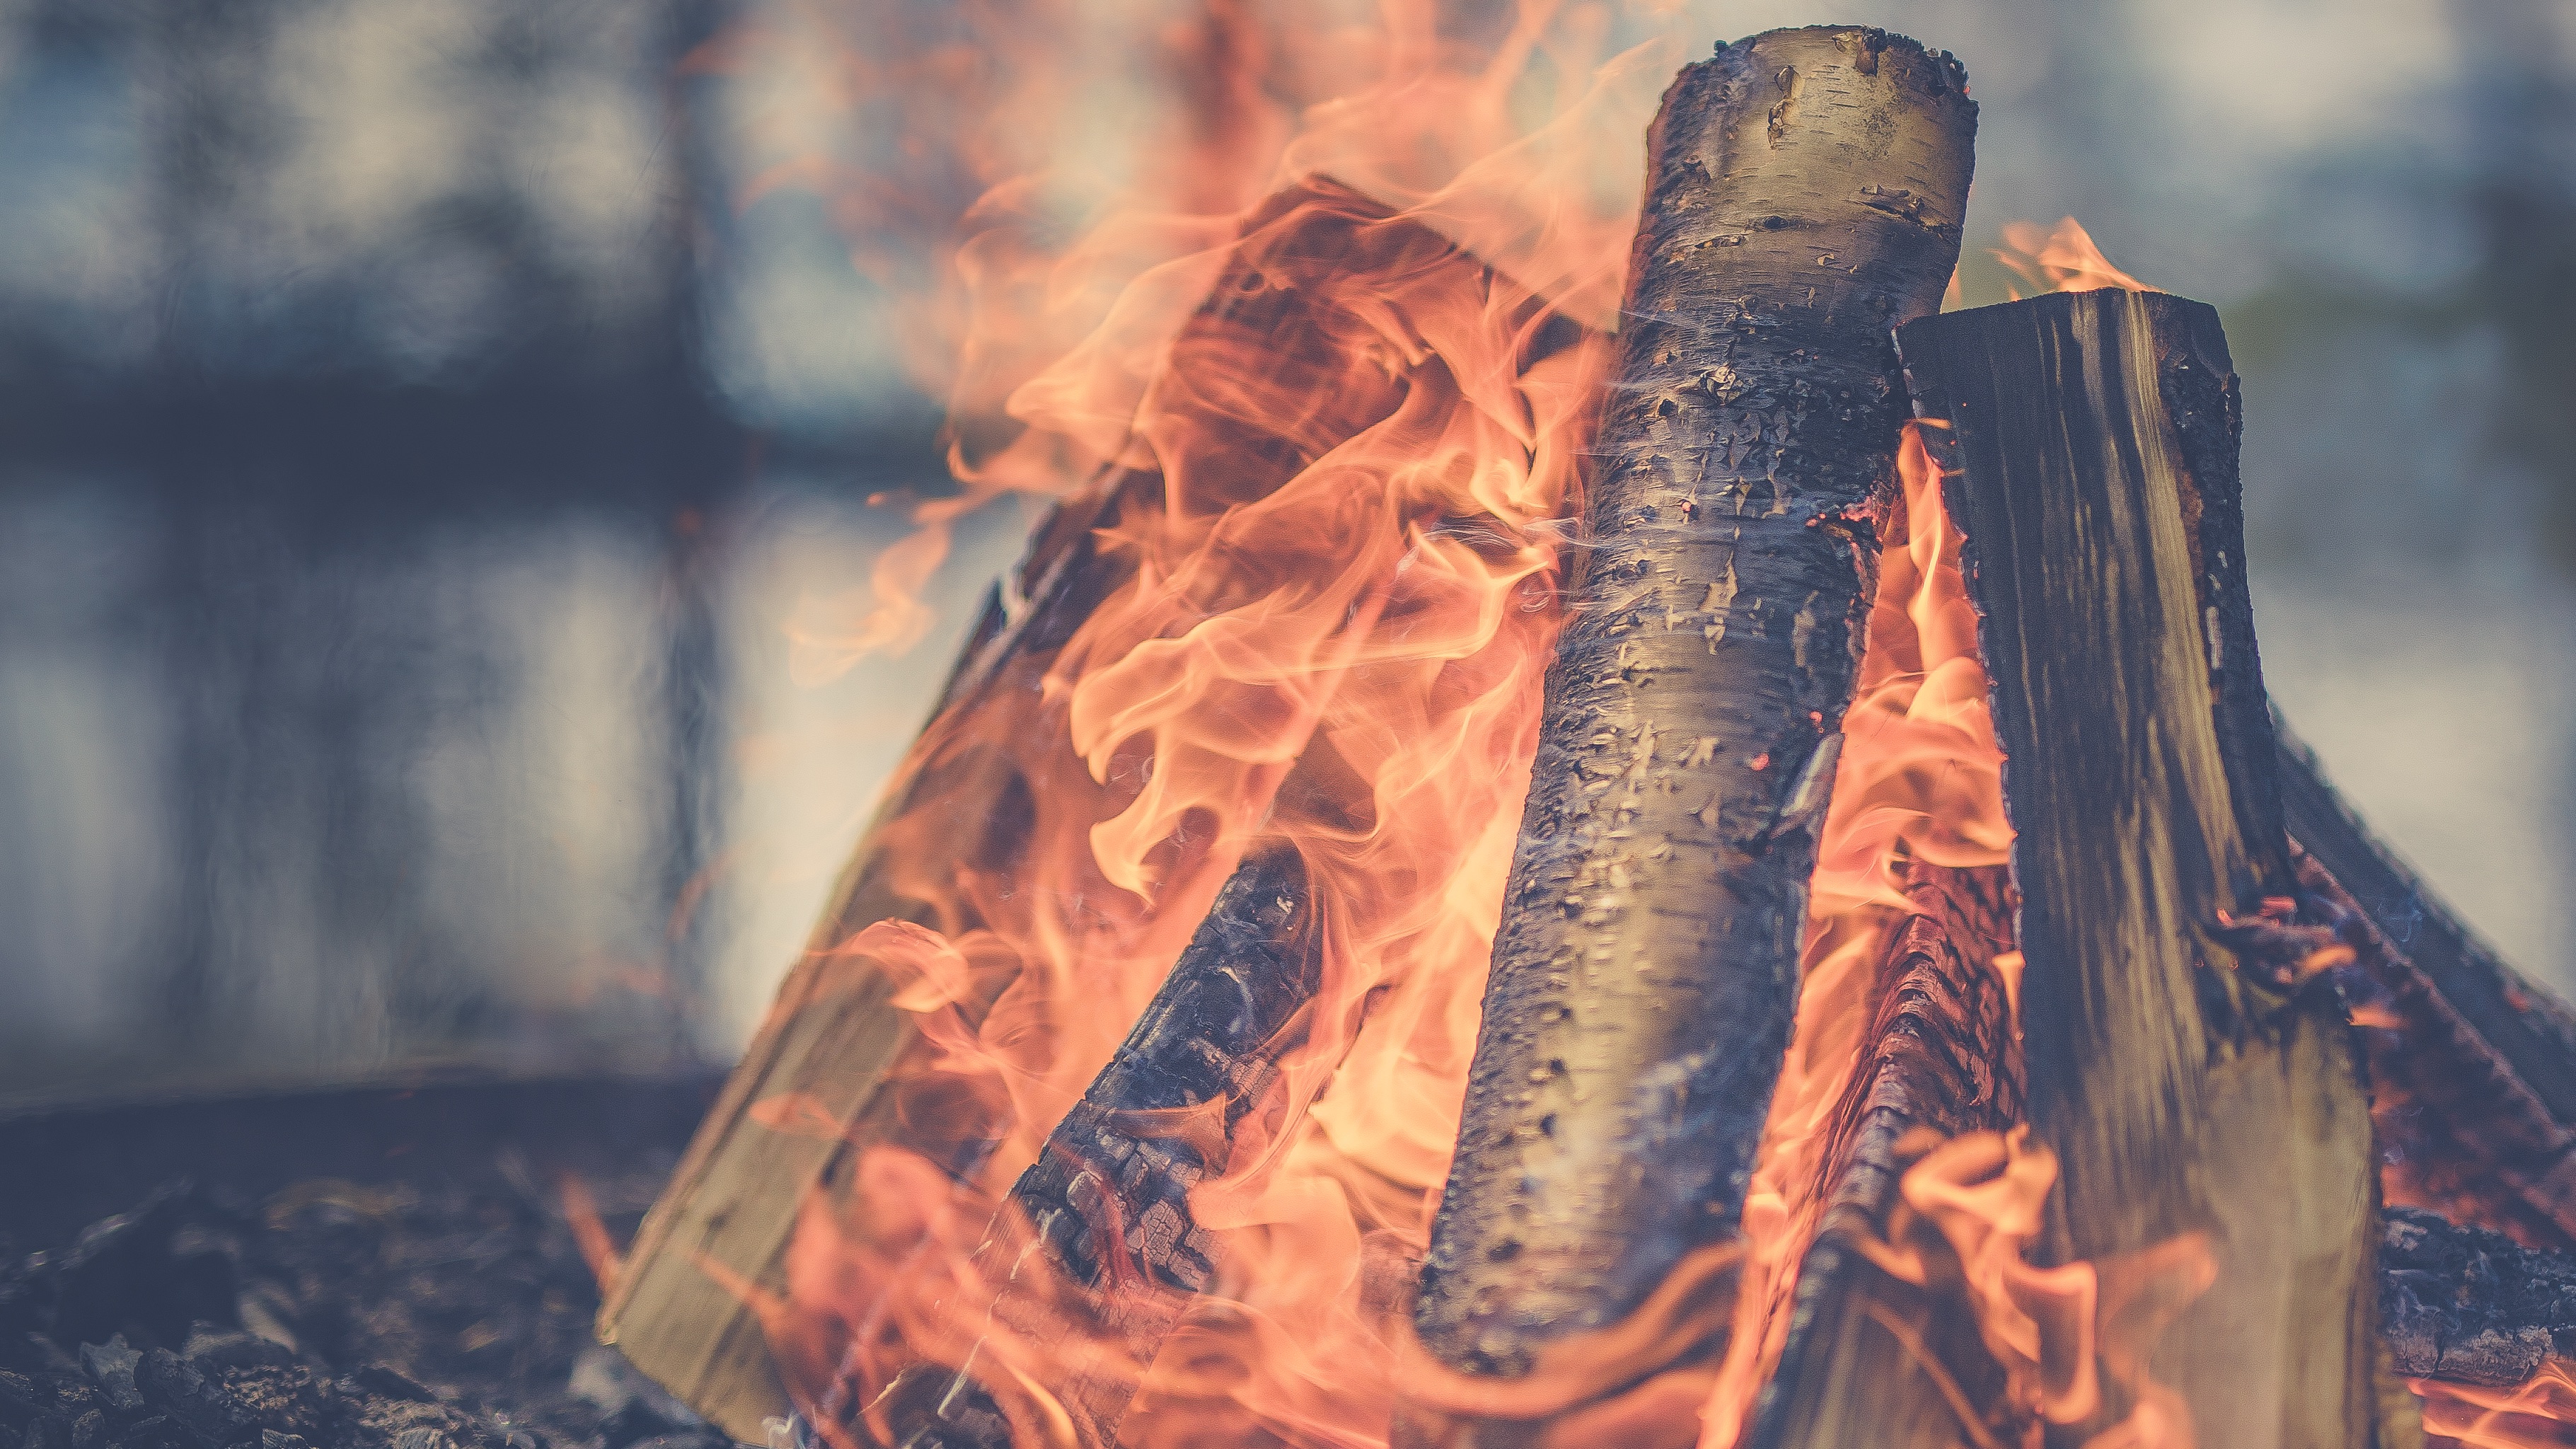
wood, sunlight, log, autumn, fire, campfire, season, temple, burning, photograph